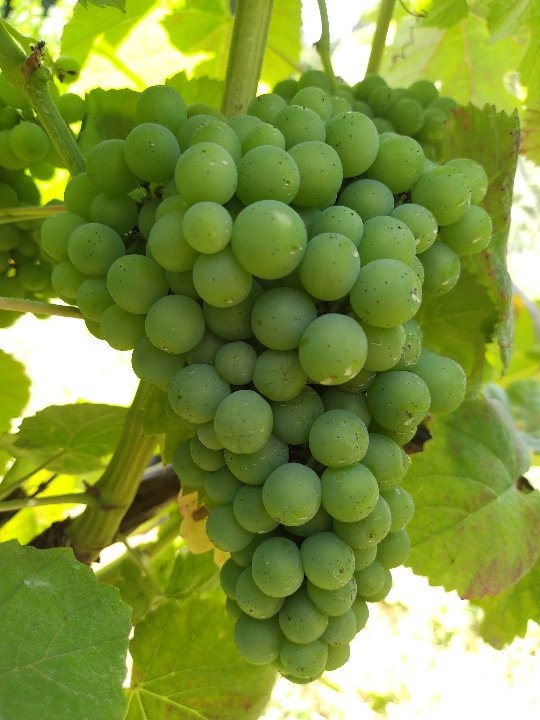
Berries visible: 105
Grape clusters: 1